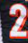
Number: 2